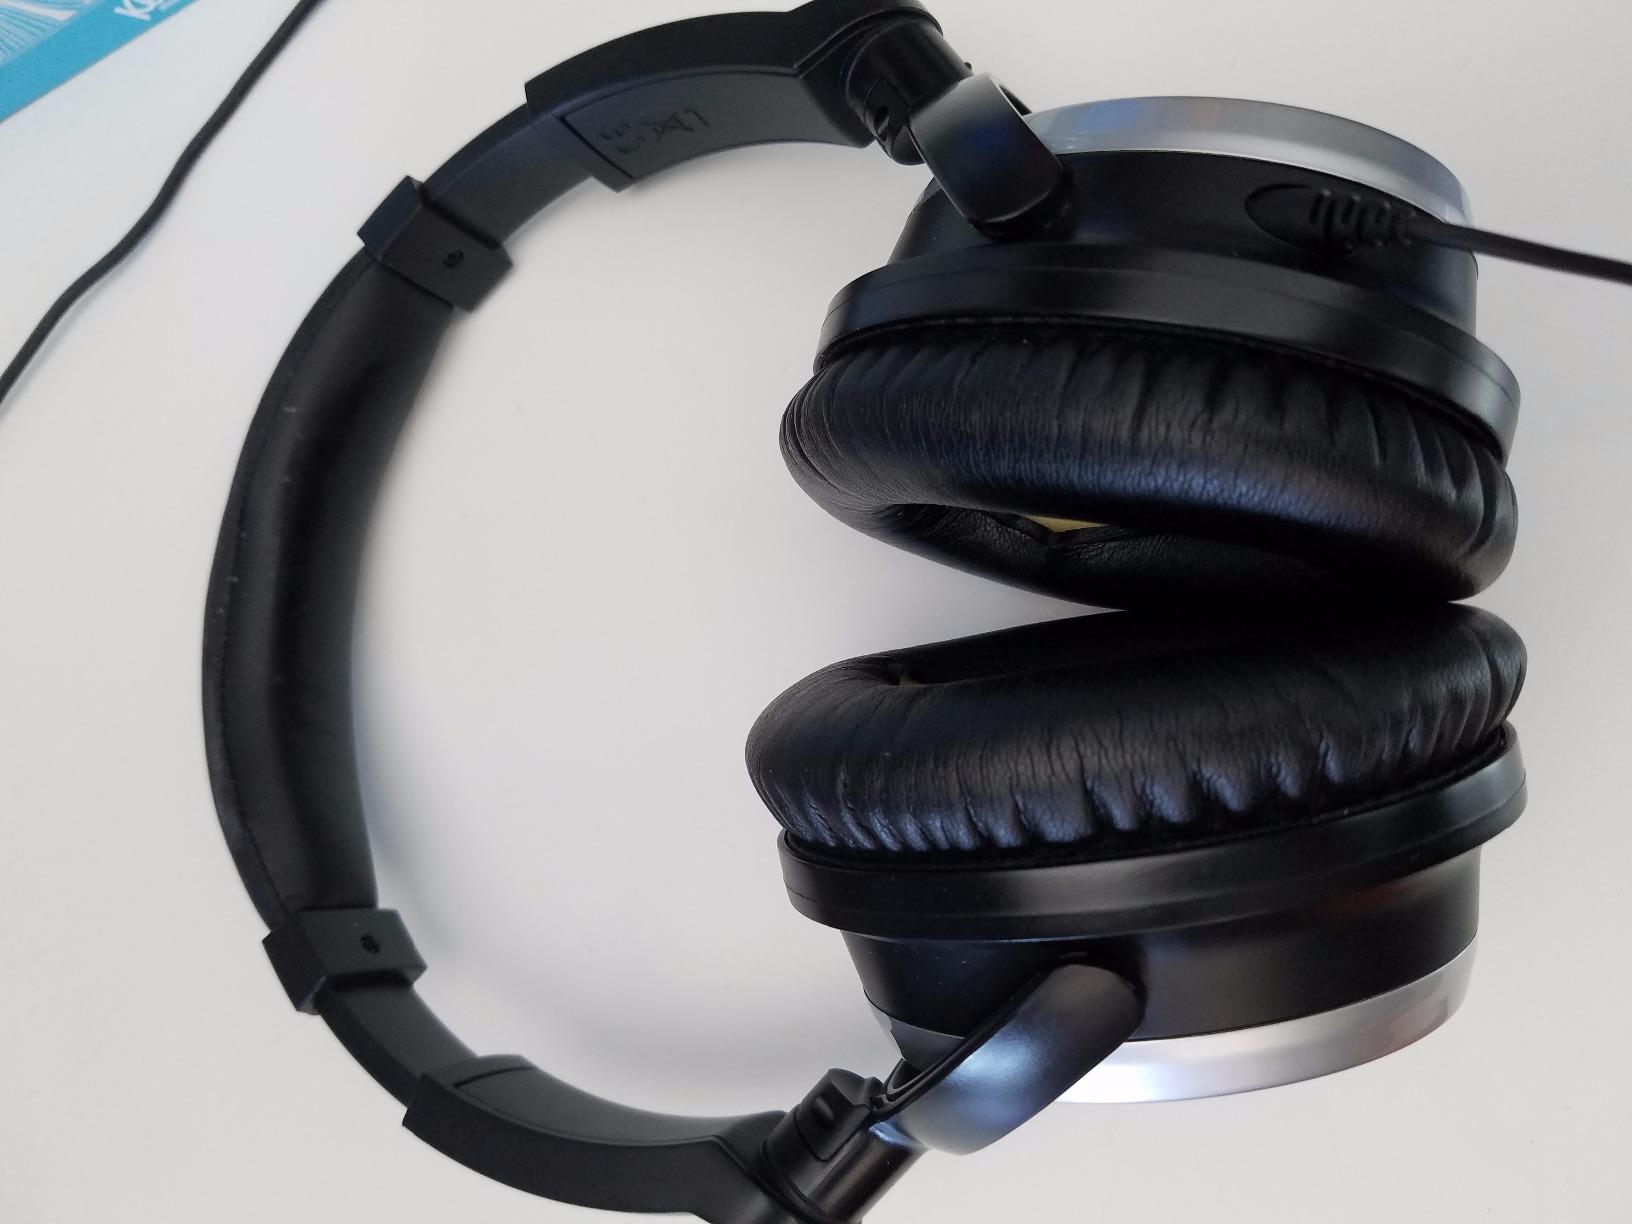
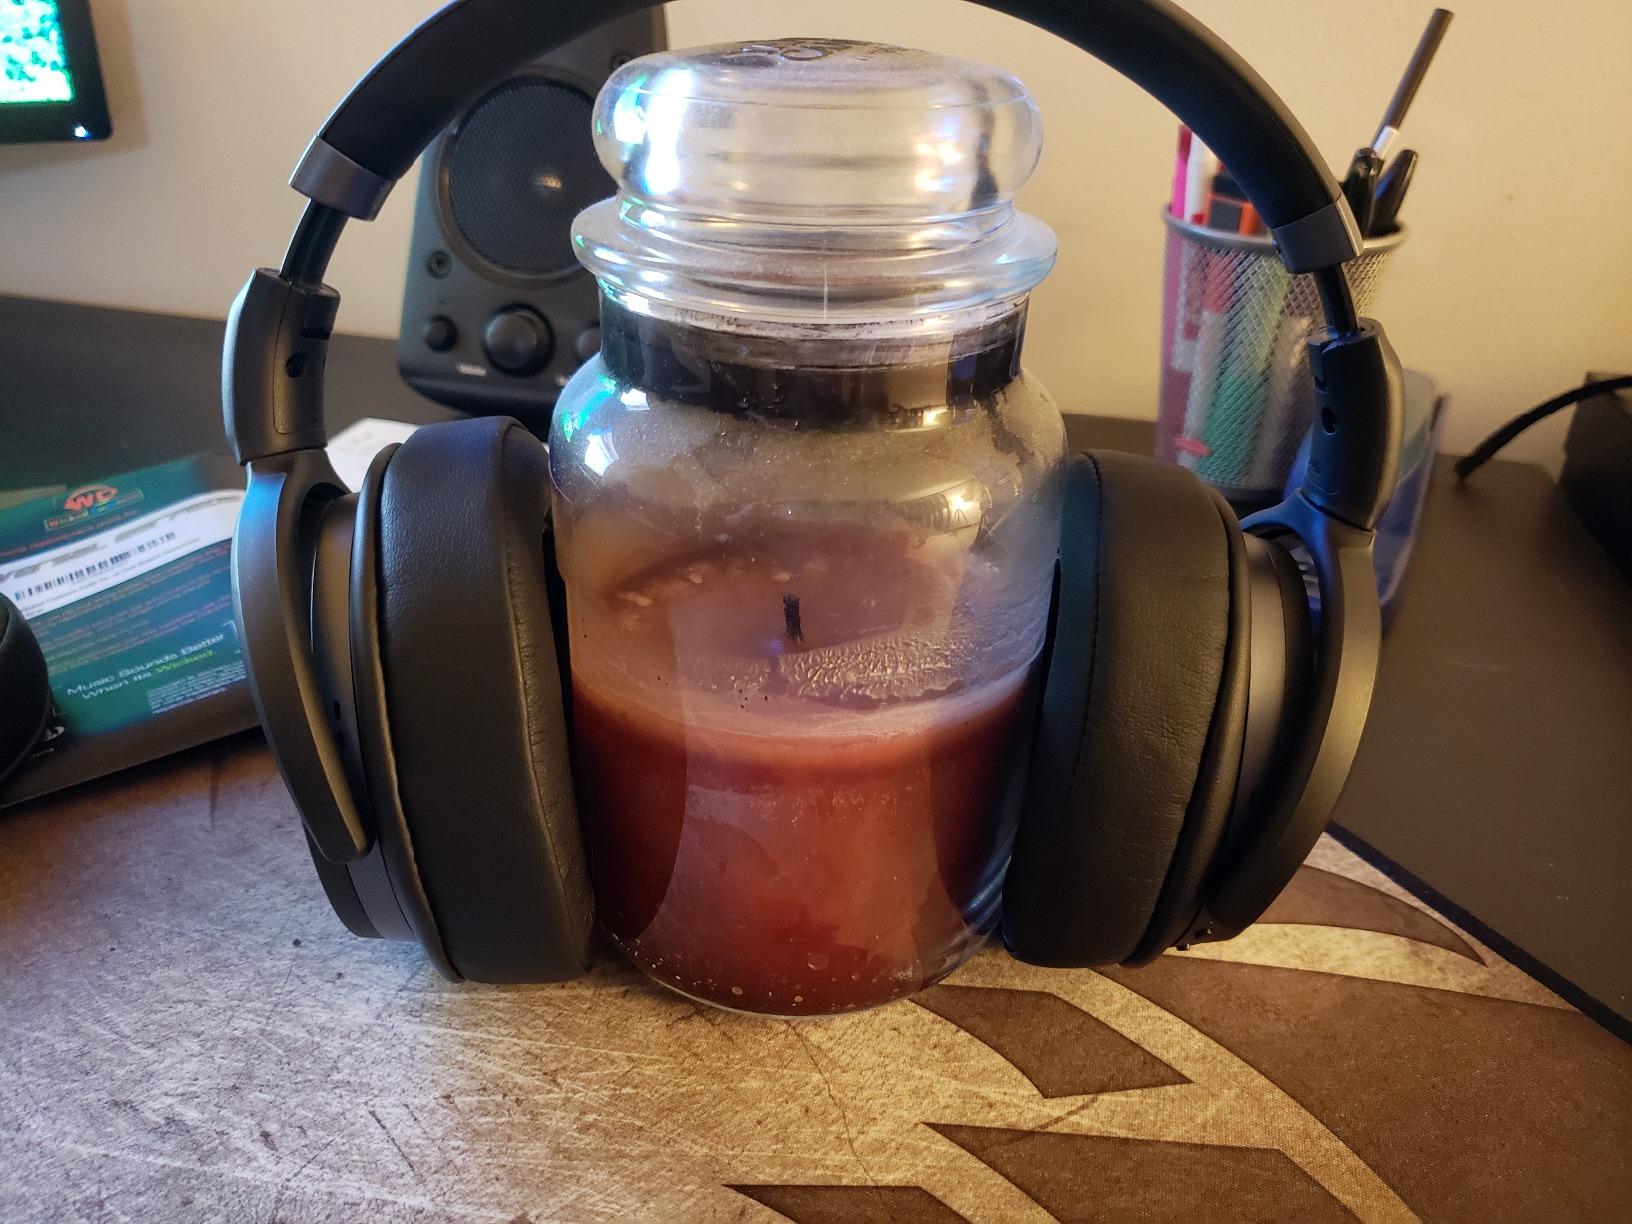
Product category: headphones
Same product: no